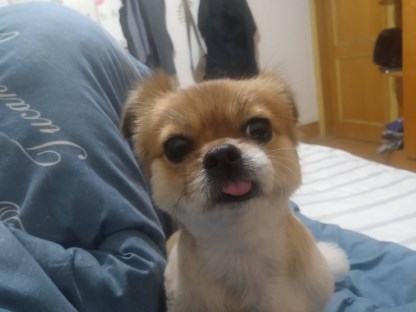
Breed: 3336-n000121-chinese_rural_dog